Ultraman Tiga & Ultraman Dyna: New Generations

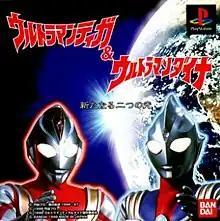

Ultraman Tiga & Ultraman Dyna: New Generations is a video game spinoff of the "Ultraman Tiga" and "Ultraman Dyna" TV series, published only in Japan in 1998 by Bandai for the Sony PlayStation. It bears little relation to the film "", though it does match up with some parts of the "Ultraman Tiga" and "Ultraman Dyna" series. It is more like "Ultraman Fighting Evolution", being an arcade-style fighter (keep going until you run out of credits), and as such, it is often mistakenly included in the series.